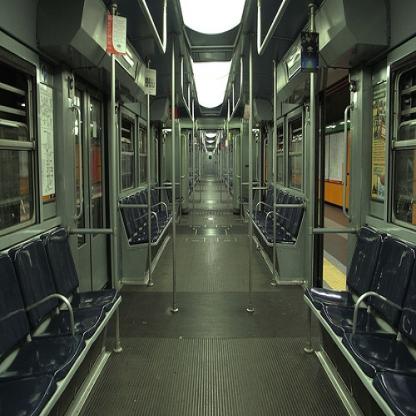
Scene: Indoor